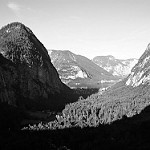
Label: B & W